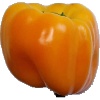
Label: yellow_pepper